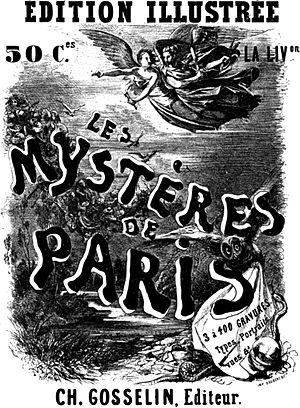
Les Mystères de Paris est un roman français publié en feuilleton par Eugène Sue dans le Journal des débats entre le 19 juin 1842 et le 15 octobre 1843. Montrant la misère à Paris et quelques personnages travaillant à rétablir la justice, ce roman-fleuve, à mi-chemin entre le roman social et le roman-feuilleton, inaugure la littérature de masse.